Sport in Germany

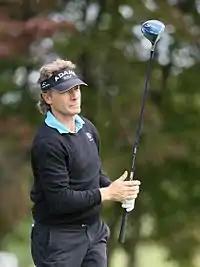
Bernhard Langer

1812 saw the start of "Turnverein" by Friedrich Ludwig Jahn, which started the tradition of muscle building in Germany focused around the gymnasium. At least 1,500 gymnasiums existed in Germany by the 1870s with muscle mass building a component of what took place in them.